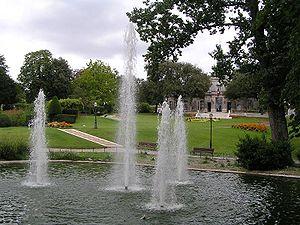
Le jardin public de Cognac, situé dans le centre ville de Cognac dans le département de la Charente, est un des rares jardins à l'anglaise classés ouverts au public. Il est le résultat du mariage des deux jardins de deux propriétés contiguës et abrite l'hôtel de ville et le musée d'Art et d'Histoire.